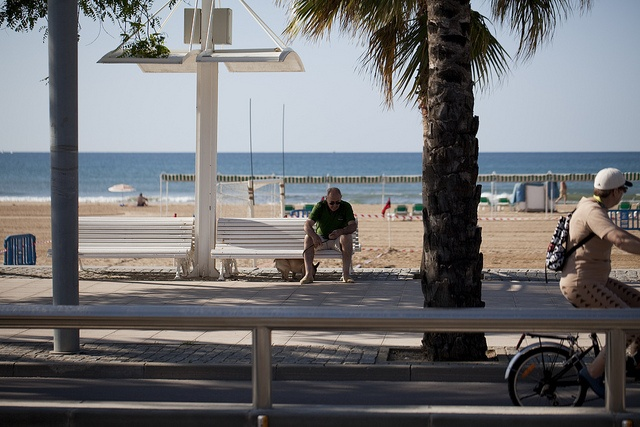
Some people are relaxing on a sunny day next to the beach.
The sidewalk on the beach side with people sitting and biking.
There is a man sitting on a bench on a beach boardwalk.
Some people at the beach by some benches and trees.
A man sits in the shade on a bench by the beach.